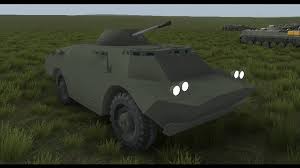
Label: BRDM